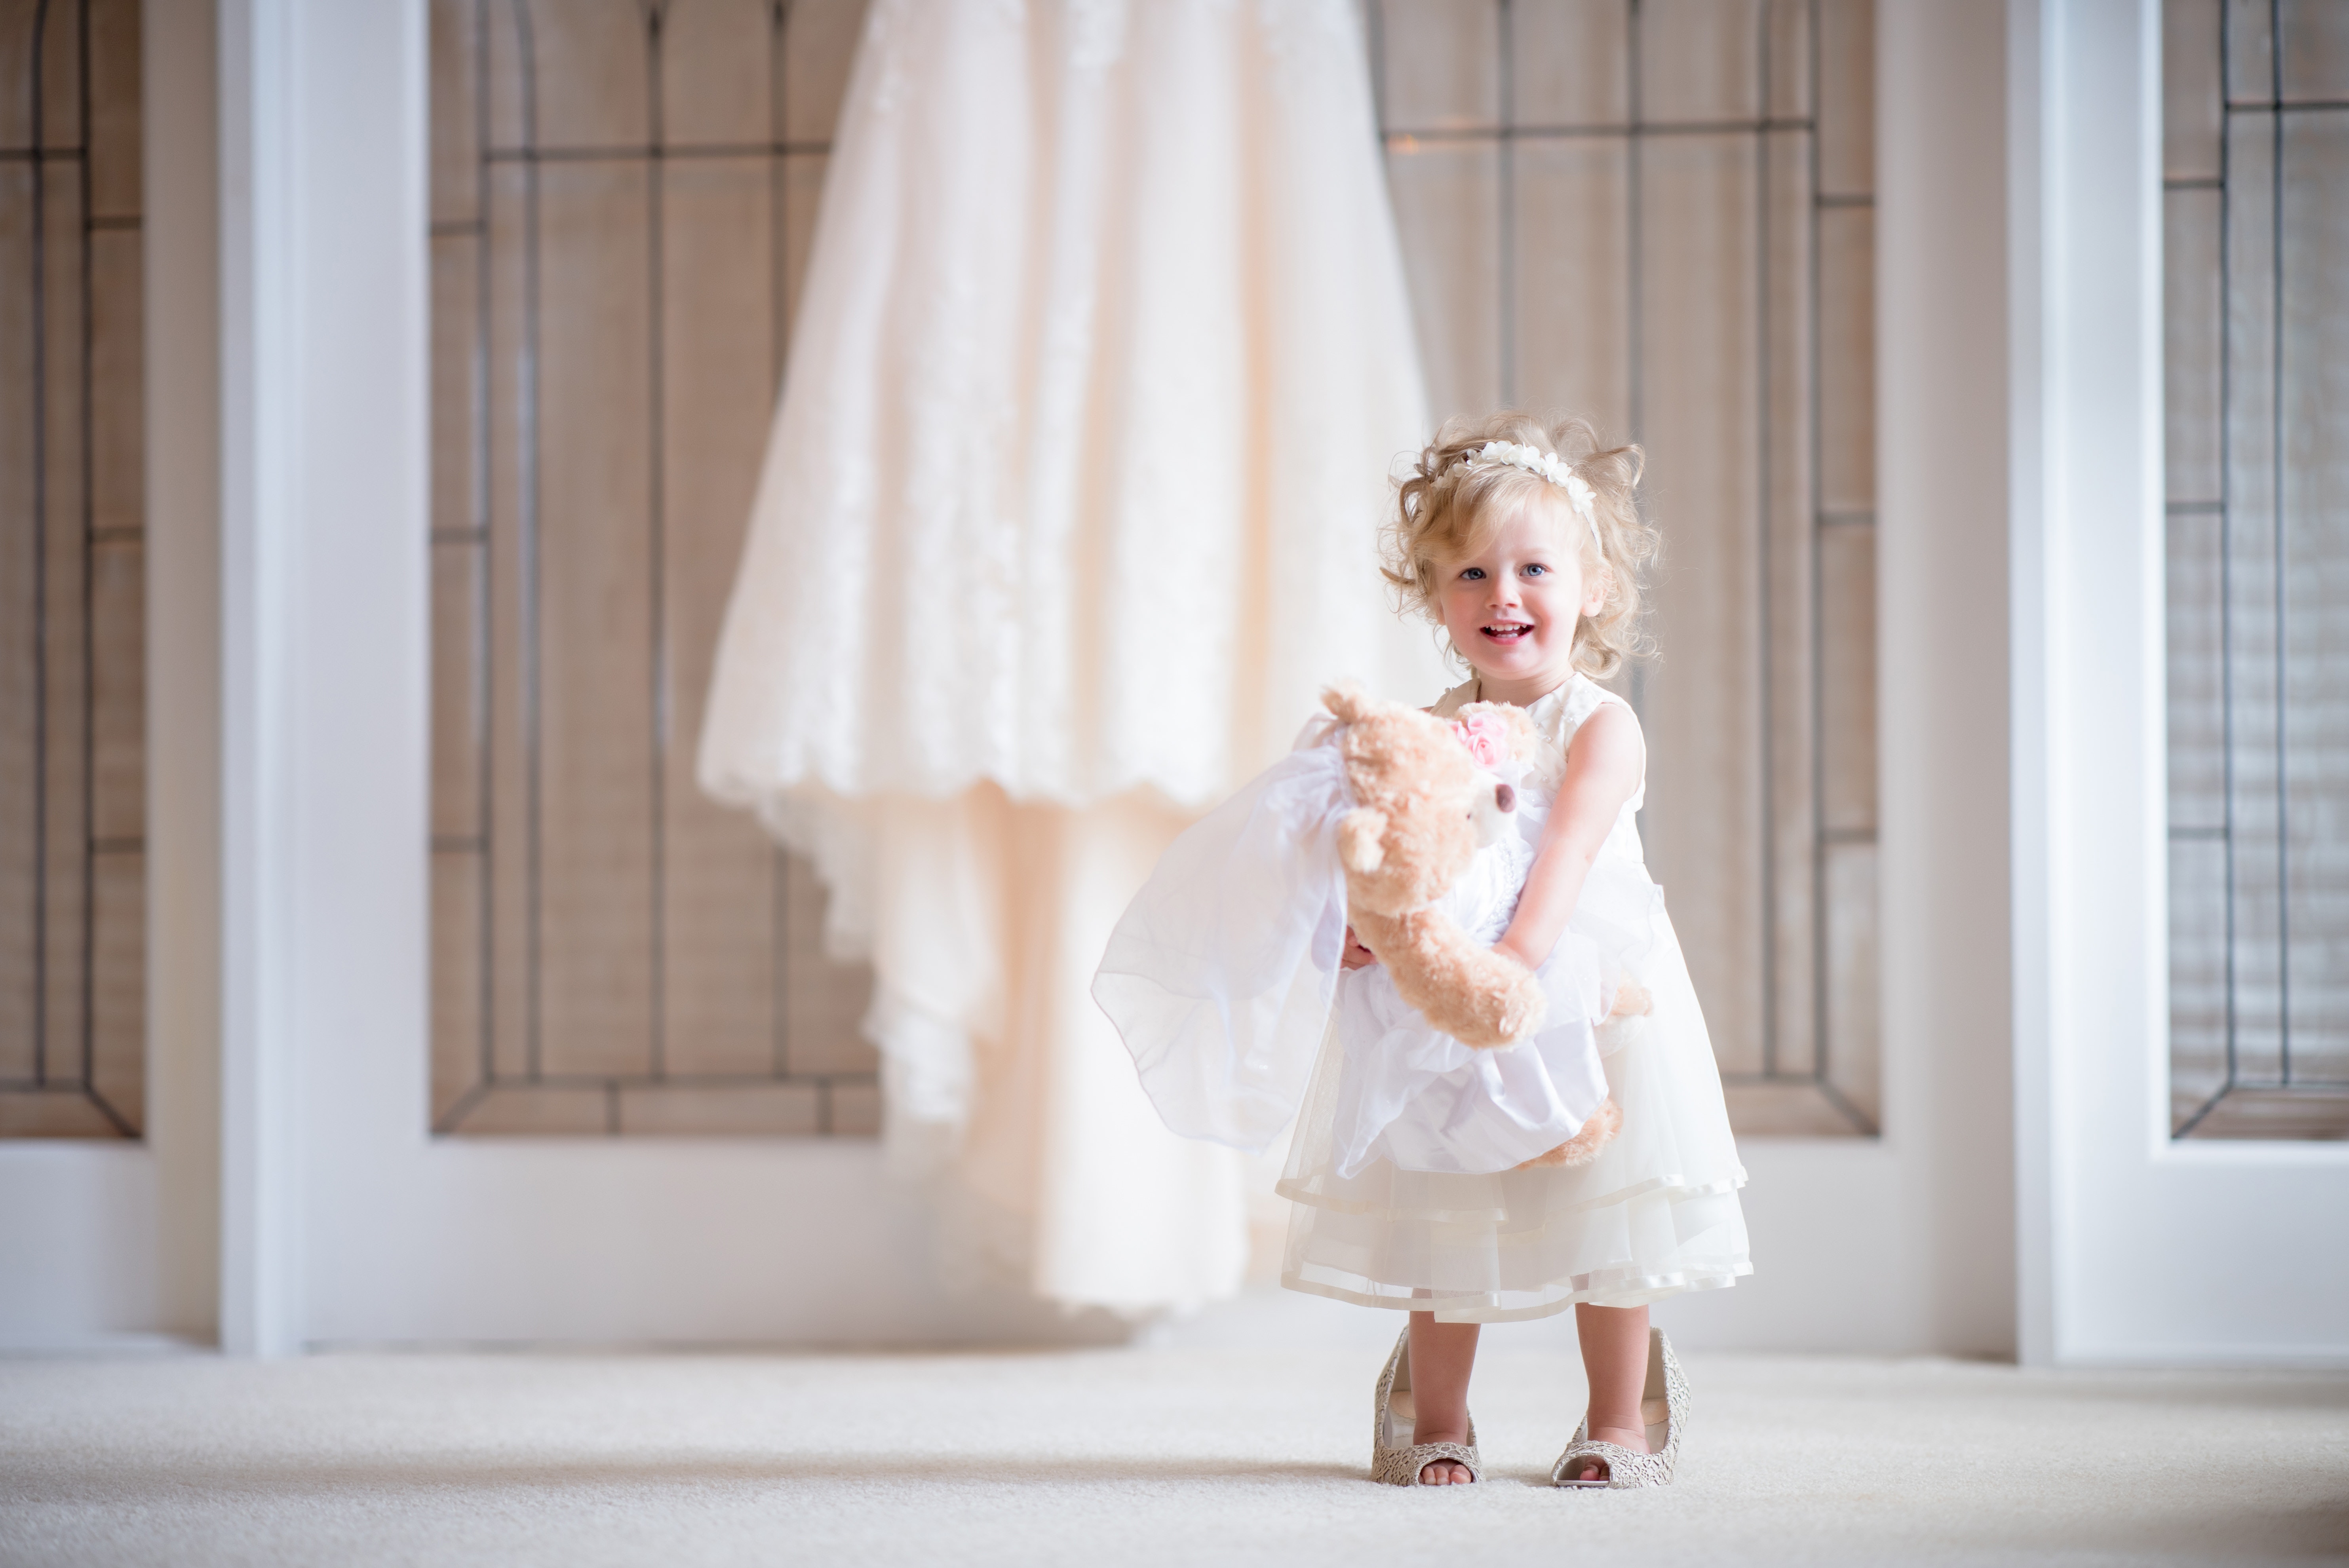
gown, photograph, wedding dress, bridal clothing, bride, dress, girl, outerwear, textile, shoulder, flower girl, photo shoot, bridal accessory, costume, ceremony, child, cocktail dress, haute couture, wedding, bridal party dress